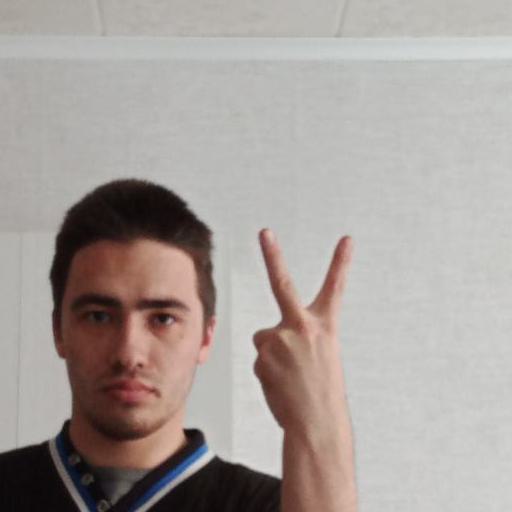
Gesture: peace_inverted